Chrysler Cordoba

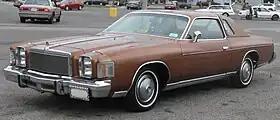
1978 Chrysler Cordoba

The Chrysler Cordoba was introduced as a full-sized luxury car based on the Chrysler Newport that was marketed during the 1970 model year. It was also applied to a show car exhibited that year.